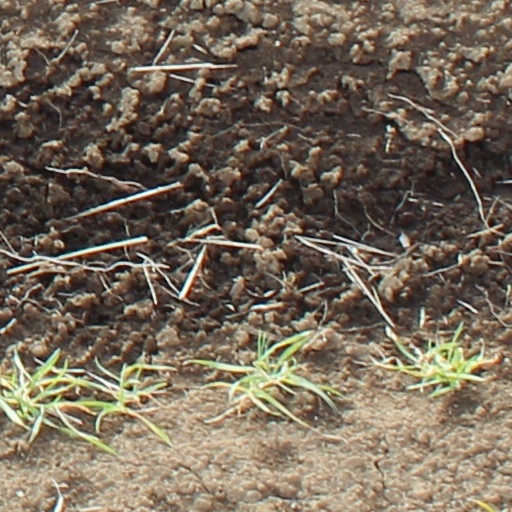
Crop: wheat